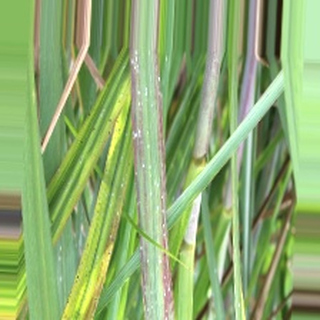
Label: sugarcane_bacterial_blight